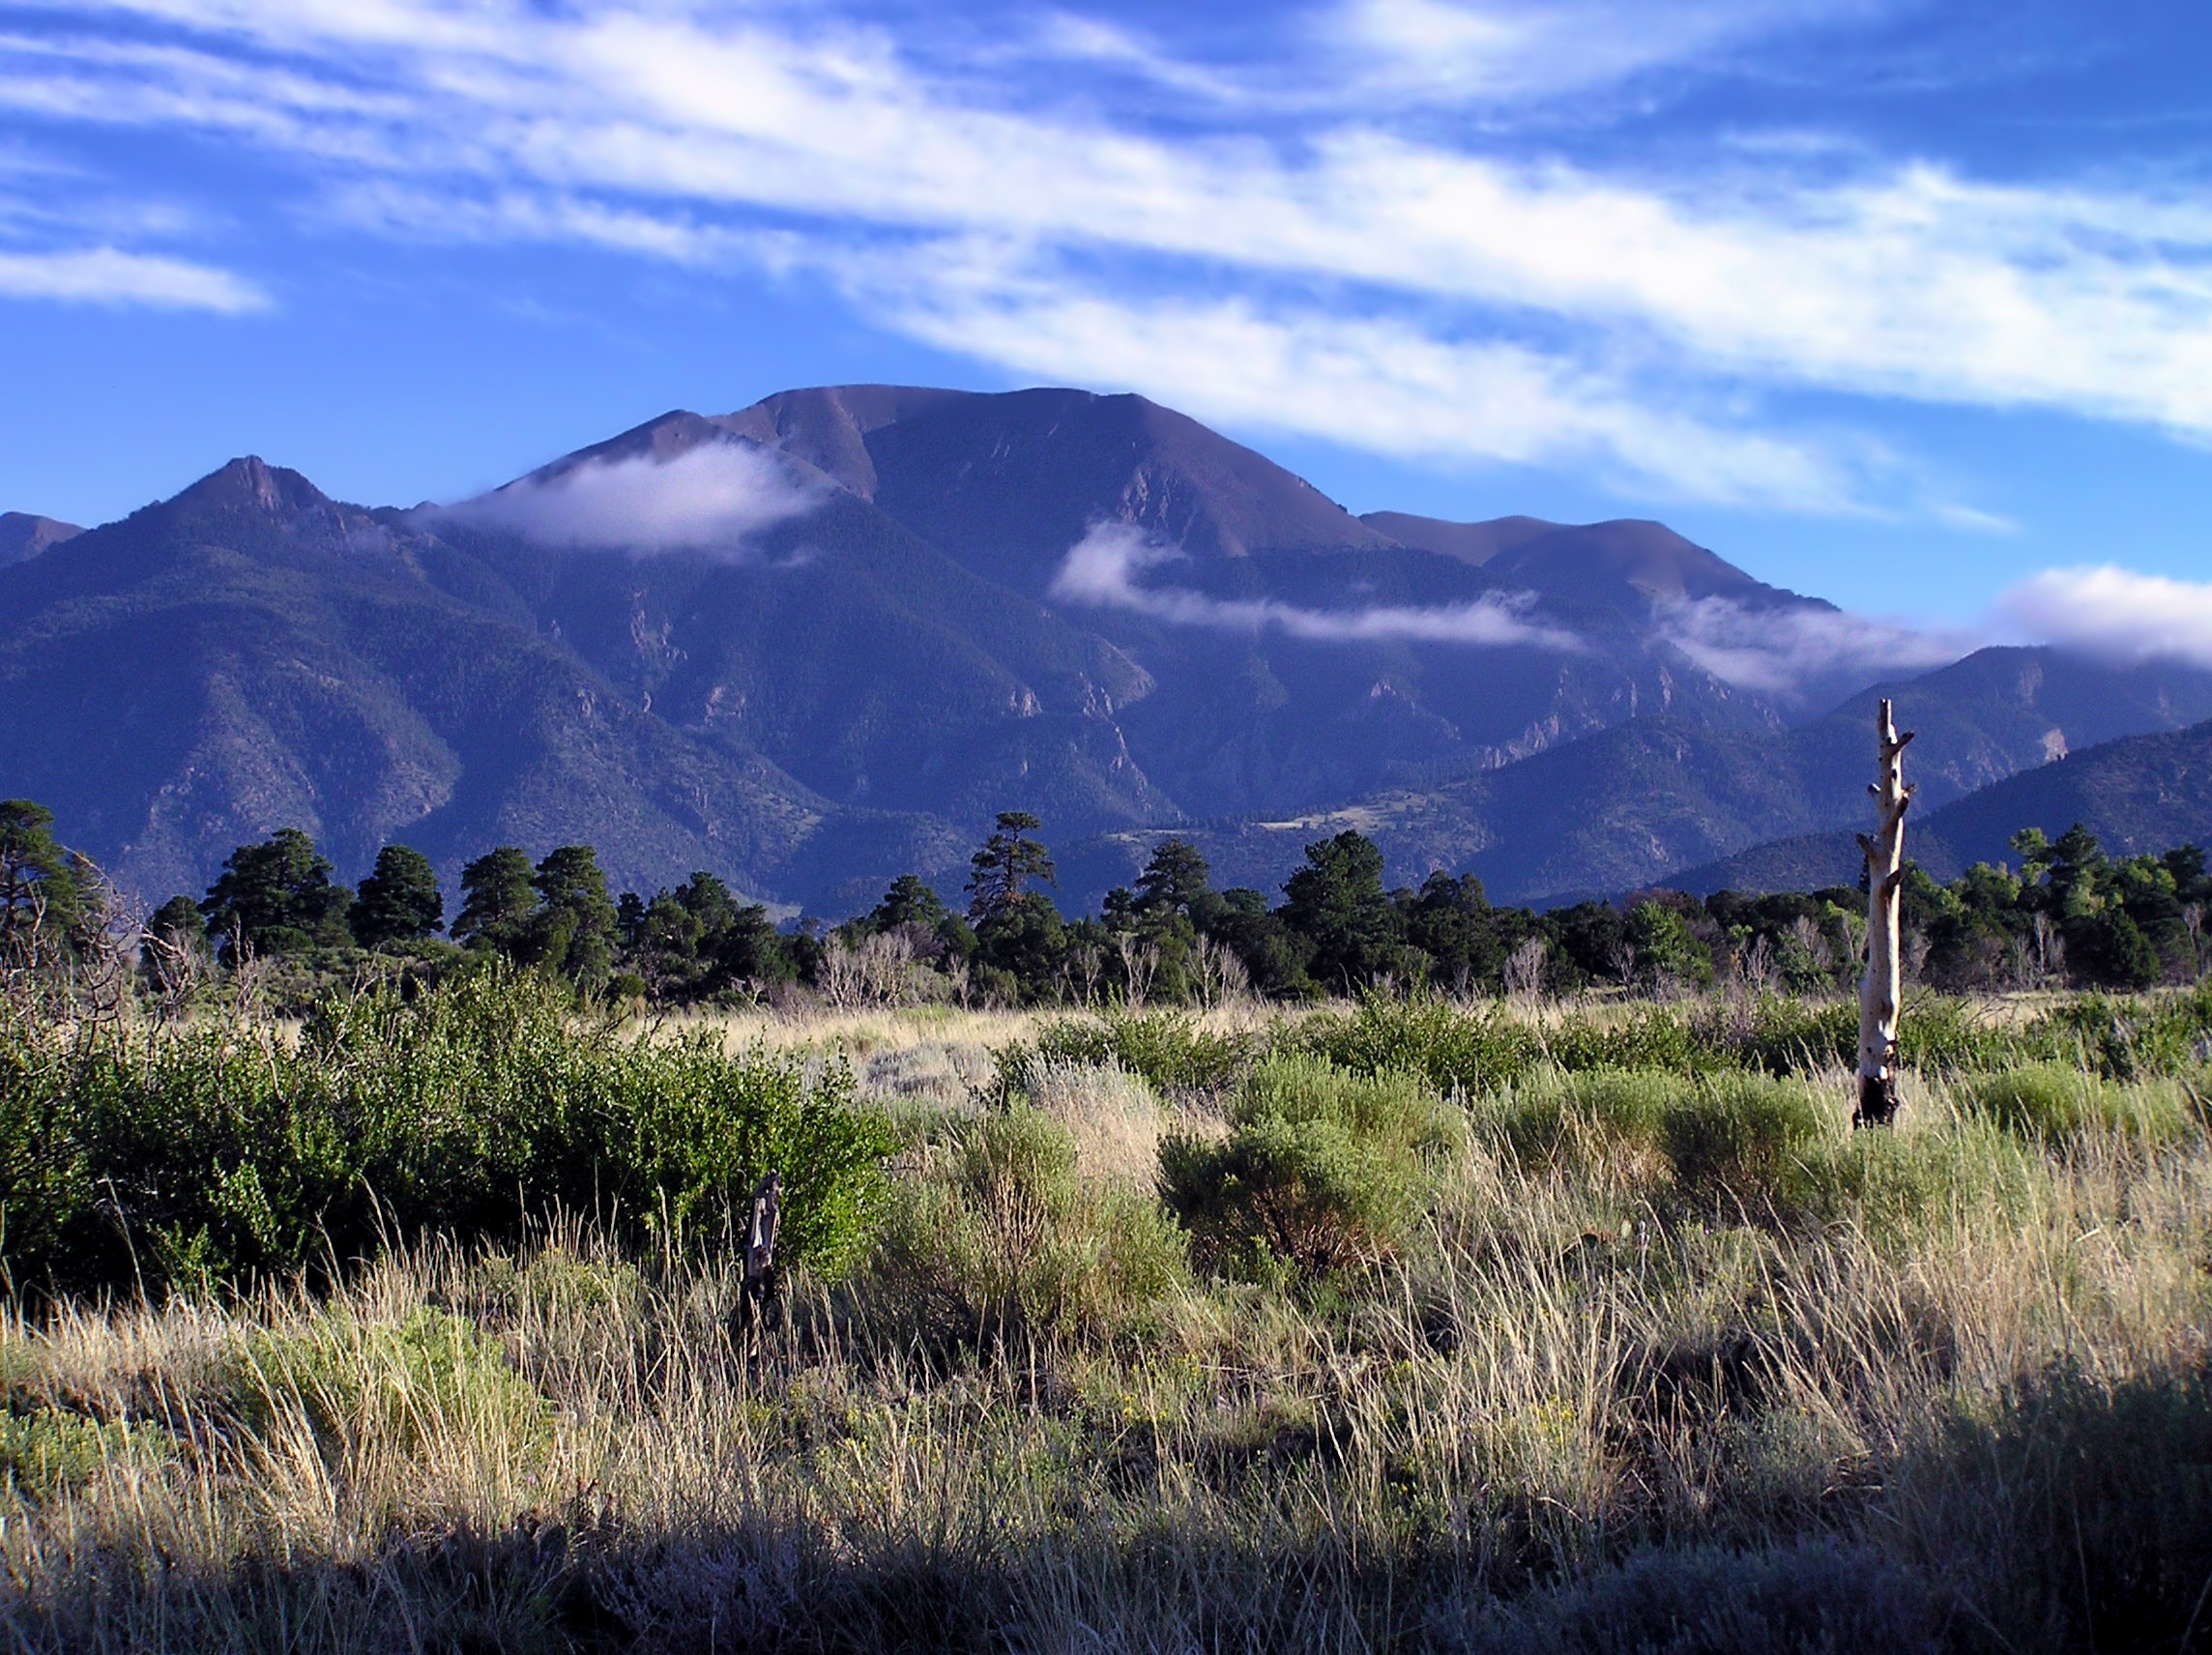
landscape, tree, nature, grass, wilderness, mountain, cloud, sky, meadow, prairie, countryside, morning, hill, mountain range, scenic, national park, ridge, plain, plants, outside, clouds, colorado, mountains, grassland, plateau, fell, habitat, loch, ecosystem, rural area, landform, natural environment, geographical feature, atmospheric phenomenon, mountainous landforms